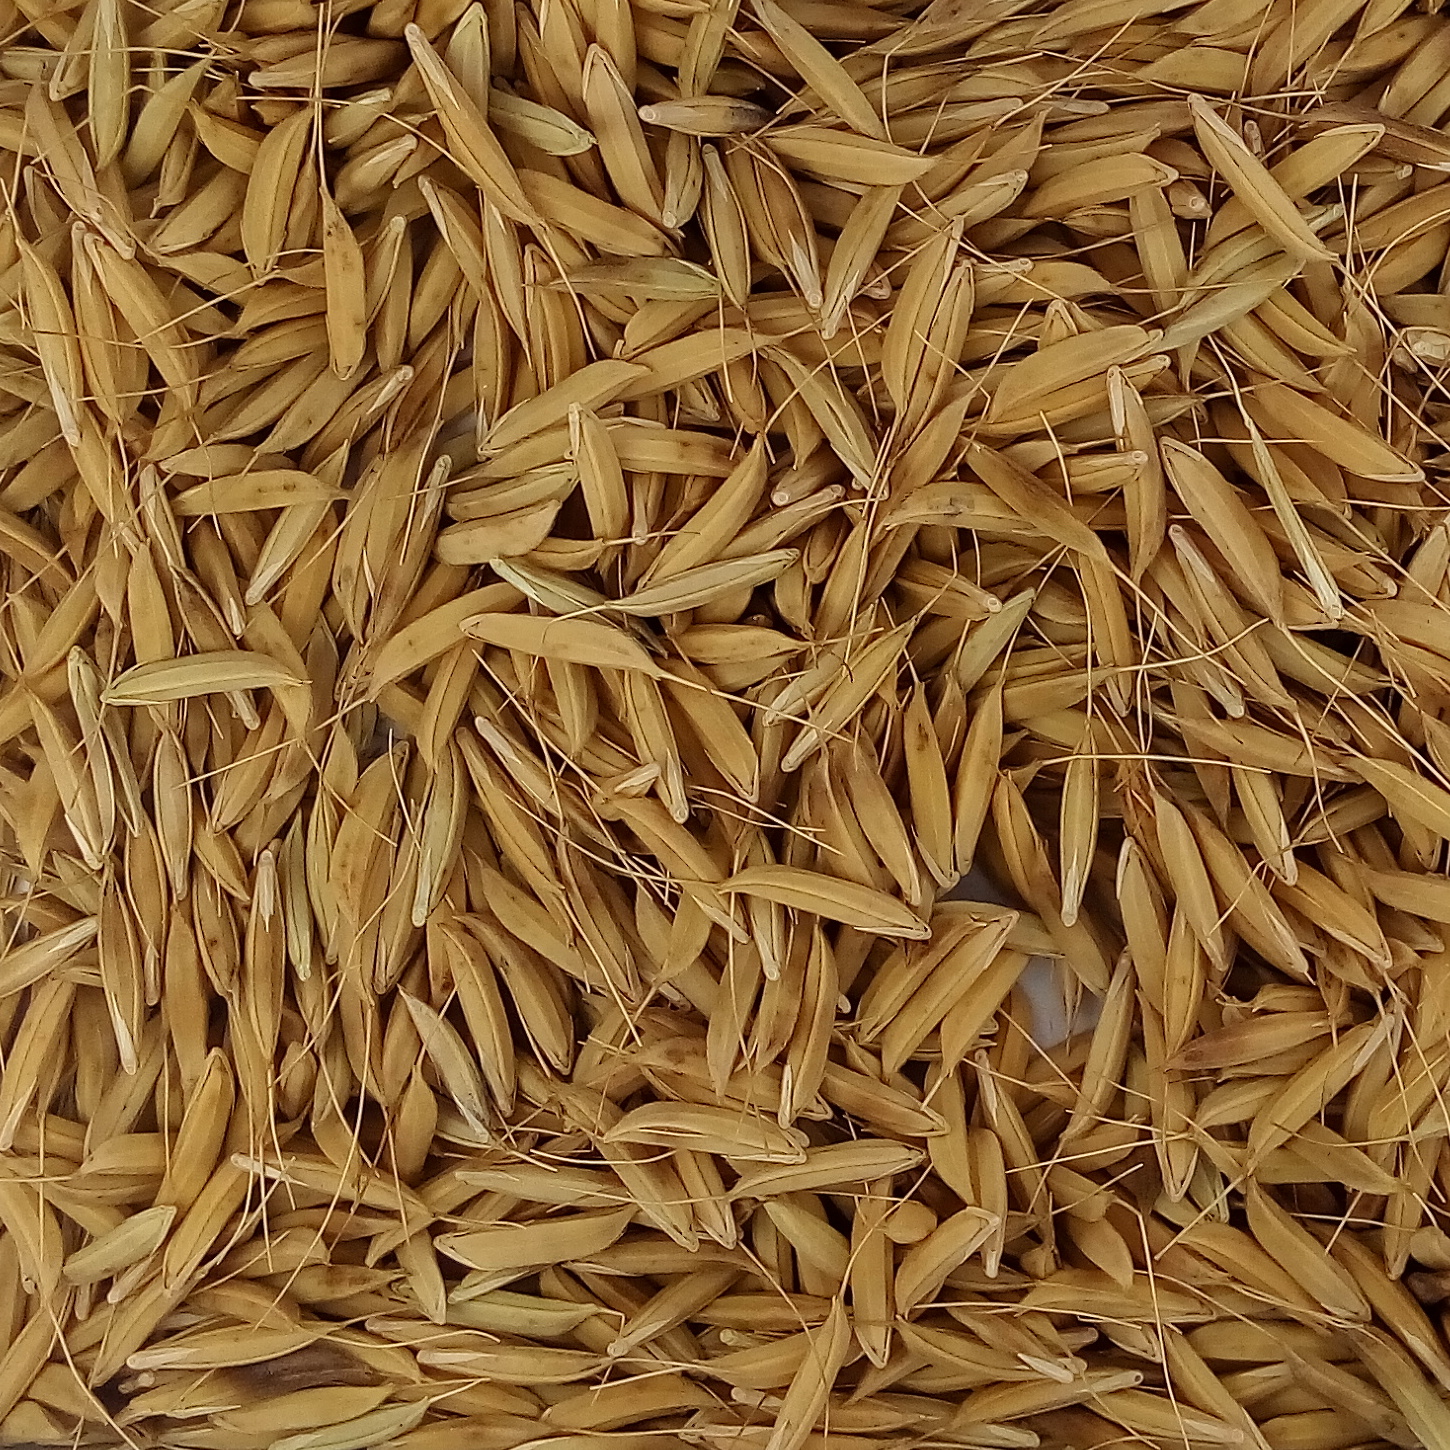
Rice seed variety: CSR_30